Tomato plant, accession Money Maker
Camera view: bottom (45 deg); turntable rotation: 120 degrees
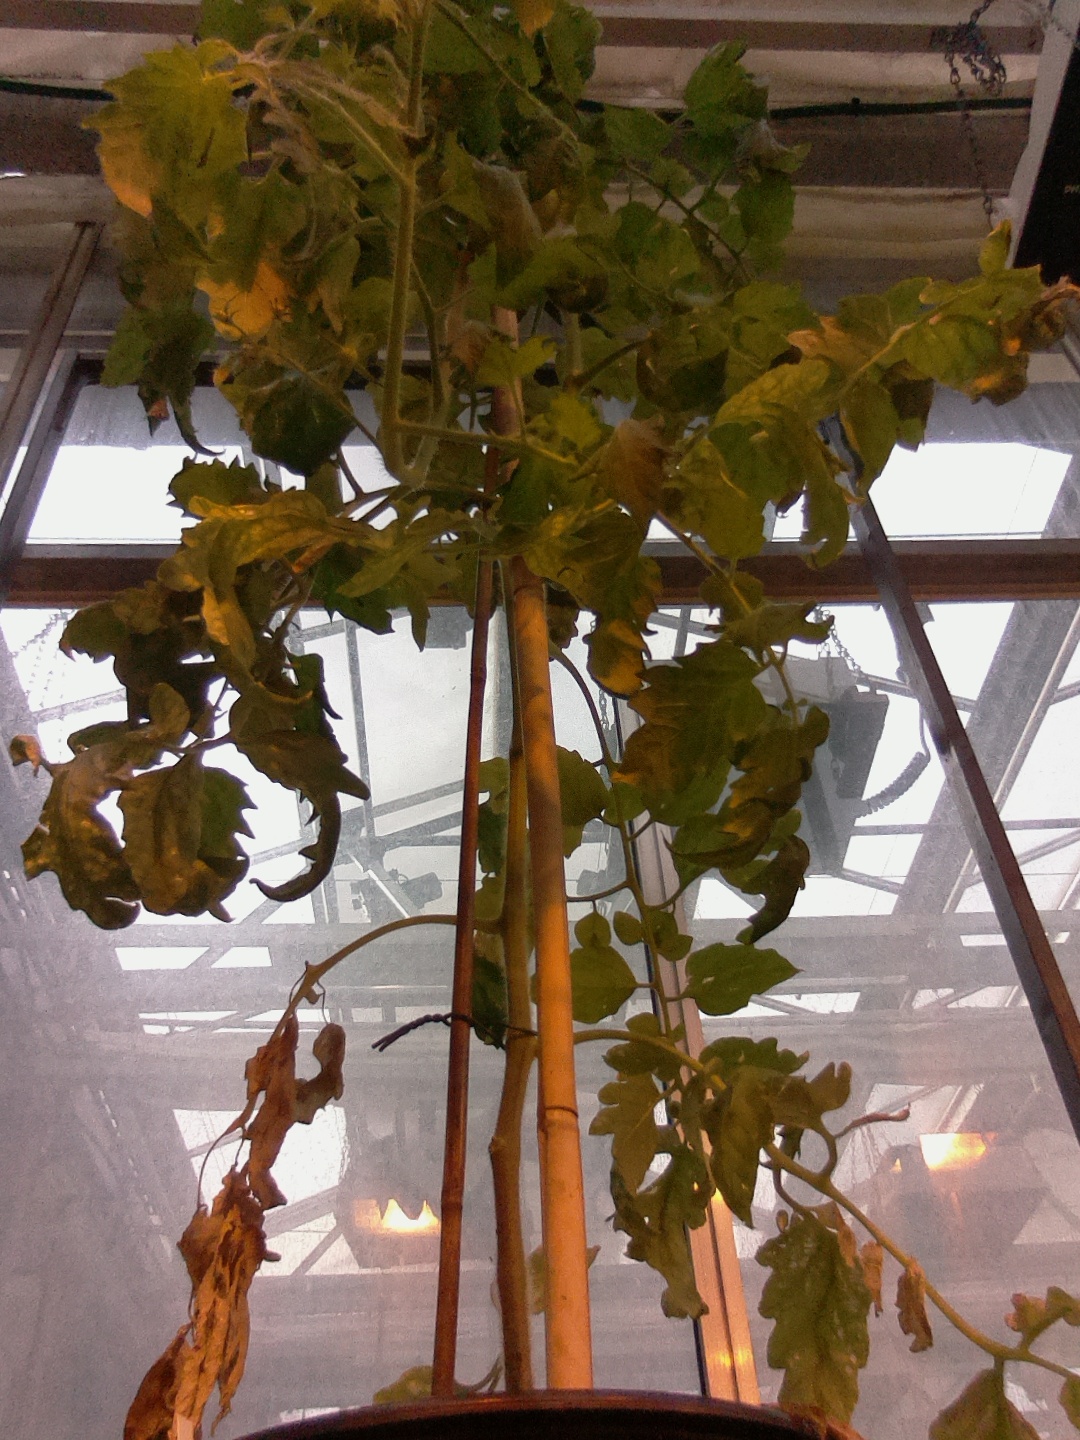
BBCH growth stage 75: 50%-60% of final fruit size